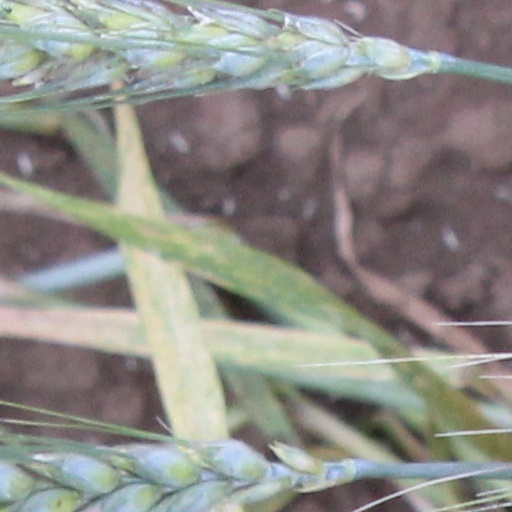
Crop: wheat